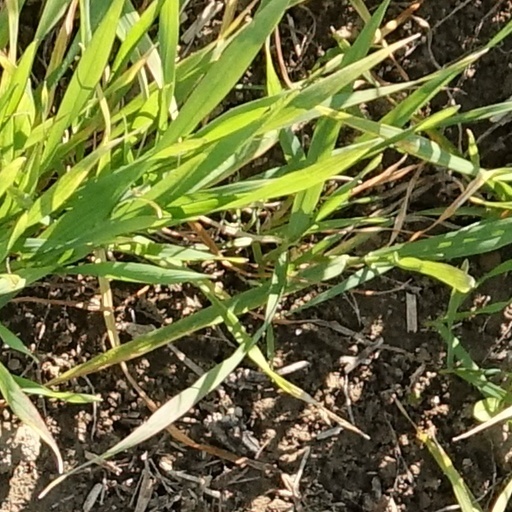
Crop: wheat